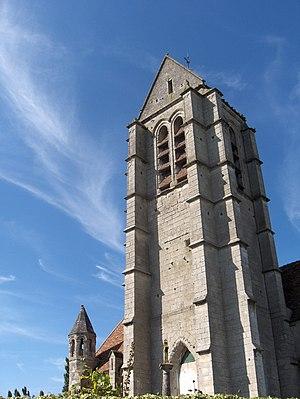
Cet article recense les monuments historiques français classés en 1915.
L'église Notre-Dame-de-l'Assomption est une église catholique située à Haravilliers, en France. De dimensions généreuses par rapport à l'importance du village, elle se distingue au premier regard pas son haut clocher-tour précédant la façade méridionale, mais il n'est pas d'un grand intérêt architectural. L'élément le plus remarquable est la tourelle d'escalier romane à l'angle sud-ouest de l'édifice, coiffé par un lanternon richement décoré. L'organisation et le plan de l'église sont difficiles à comprendre, car presque chaque siècle a laissé ses traces, et tous les styles architecturaux du roman tardif jusqu'au classicisme sont représentés, hormis le gothique flamboyant. En même temps, les différentes parties de l'église réunissent souvent des éléments provenant d'époques différentes. L'édifice est classé monument historique depuis 1915.
Haravilliers est une commune française du Val-d'Oise située dans le Vexin français, à environ 50 km au nord-ouest de Paris.